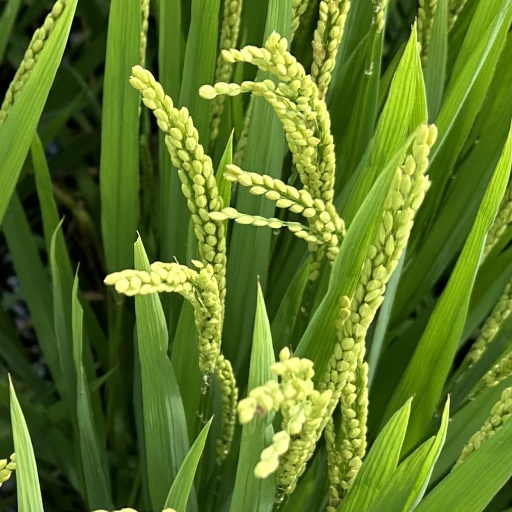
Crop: rice